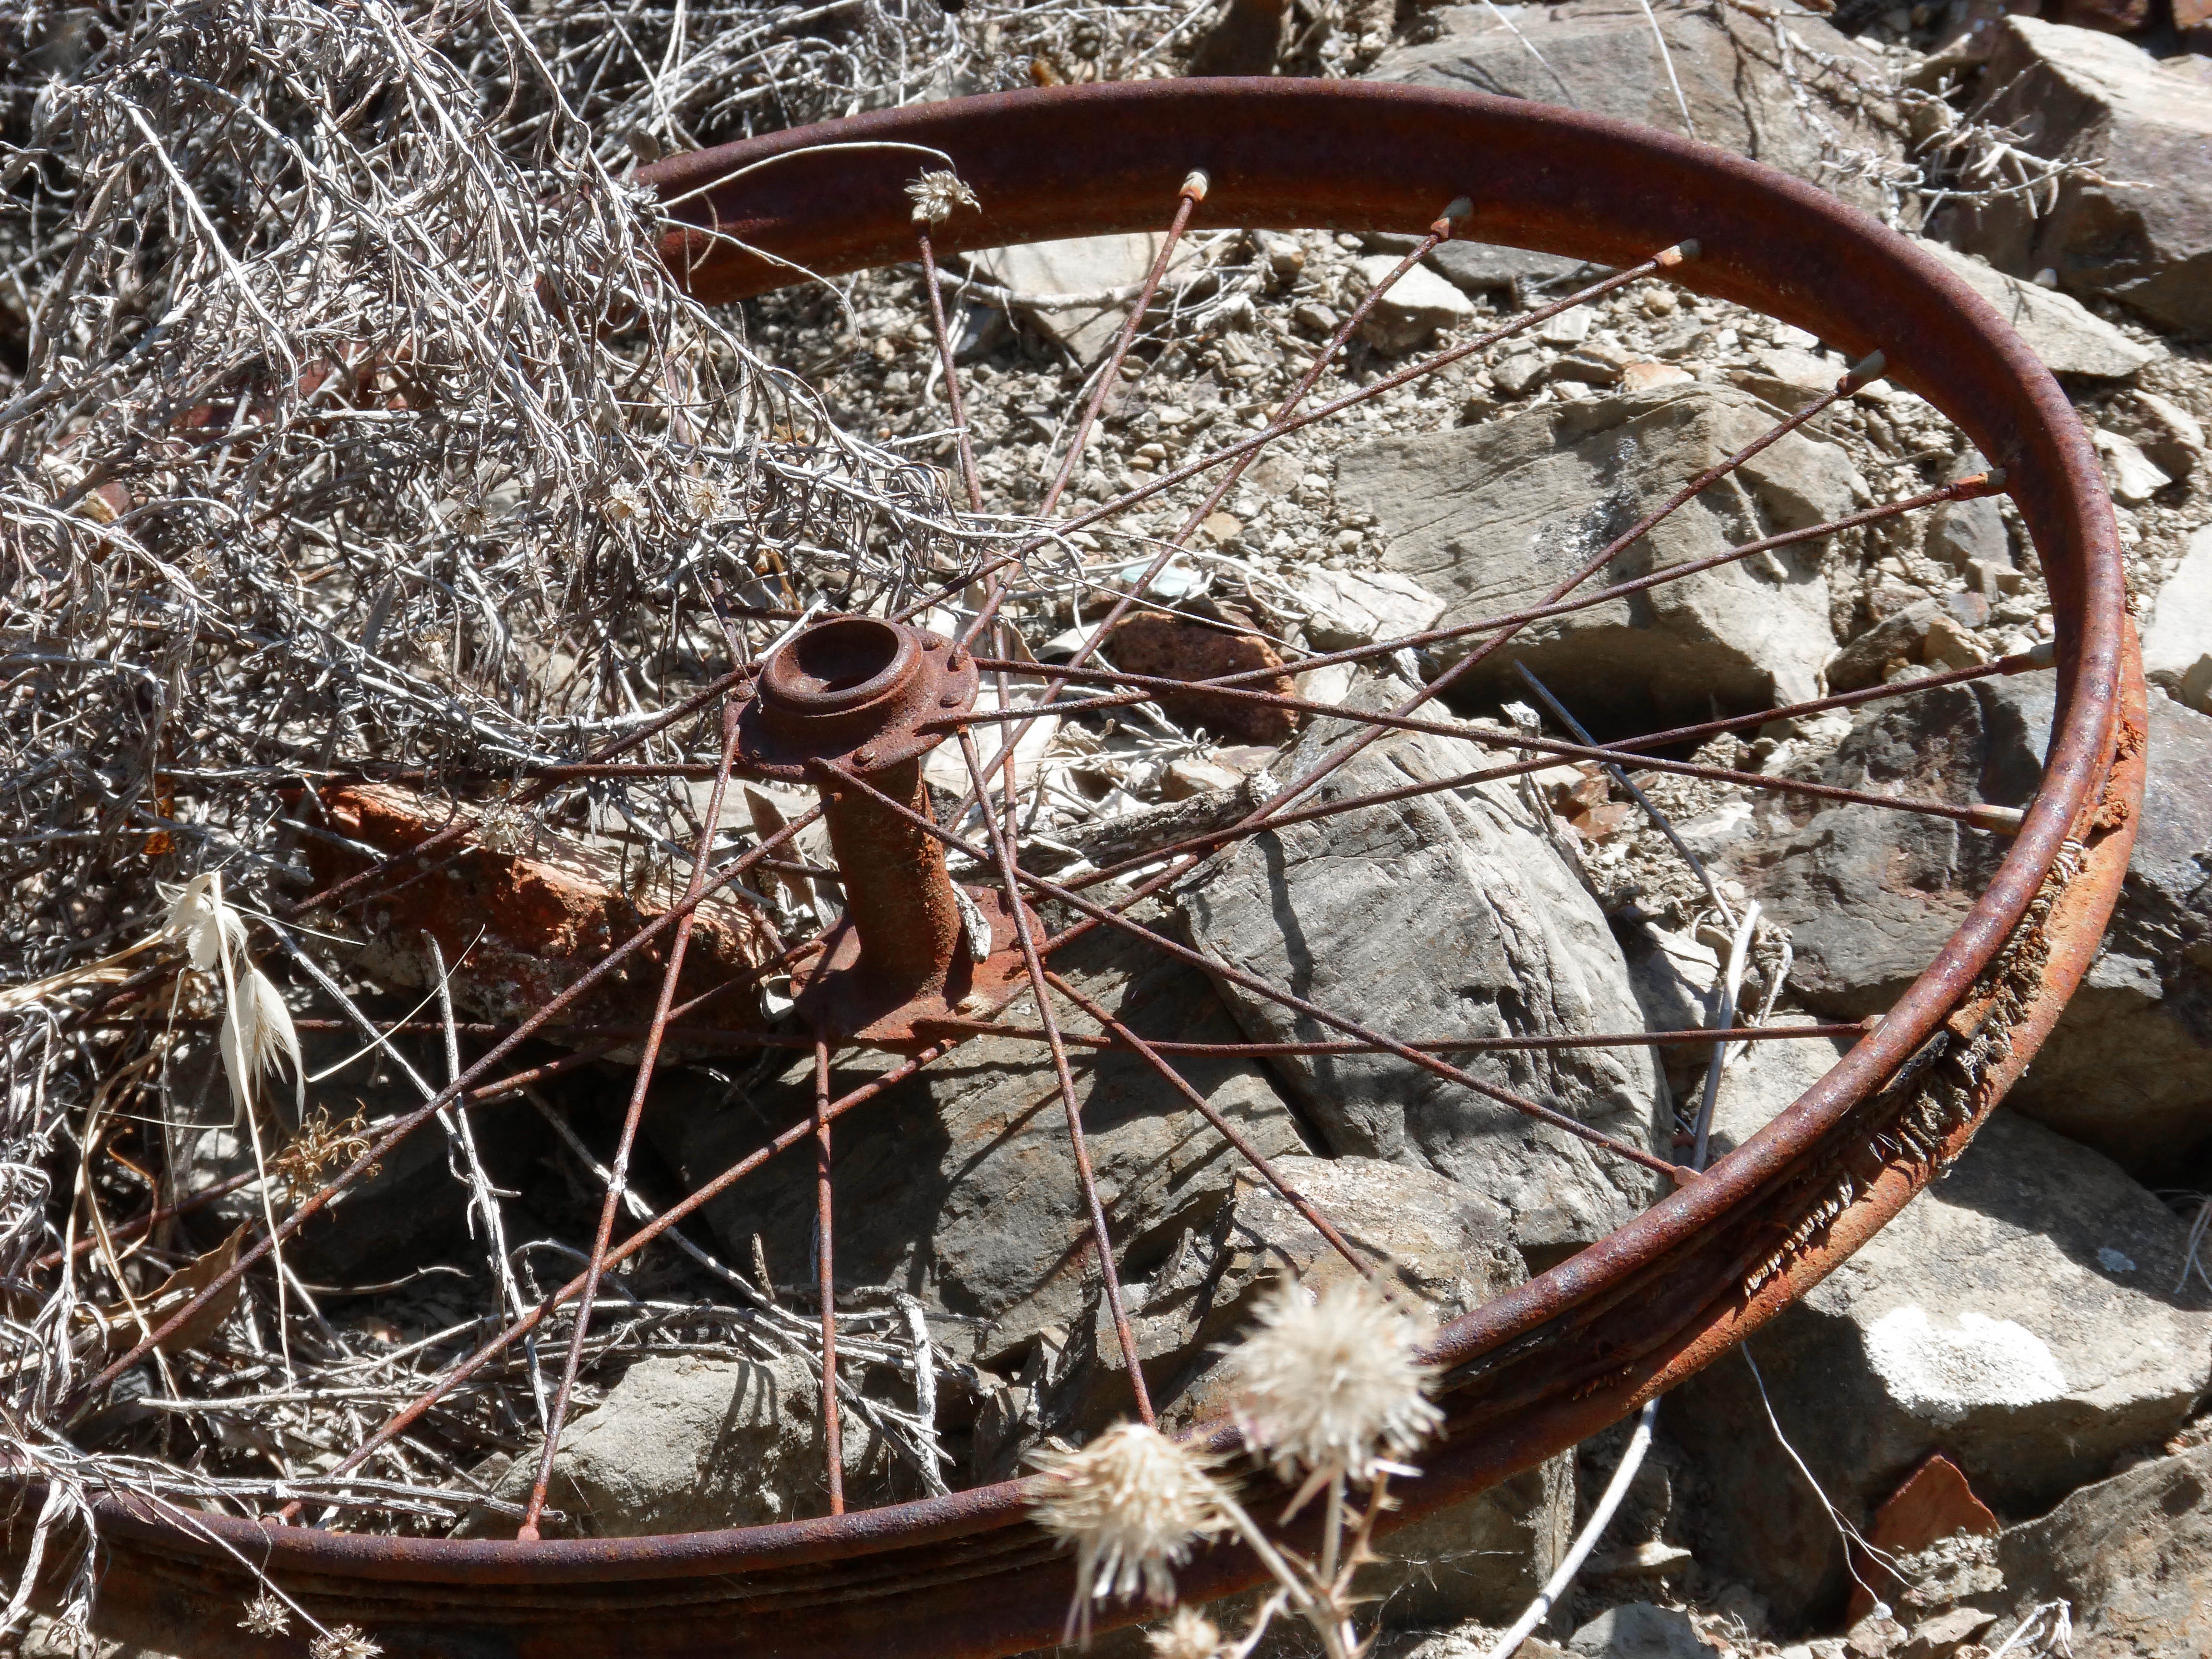
tree, branch, plant, wood, soil, abandoned, material, rusty, scrap, bicycle wheel, radios